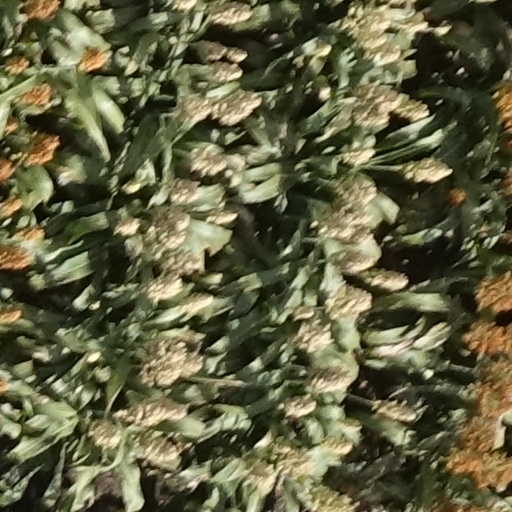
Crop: sorghum